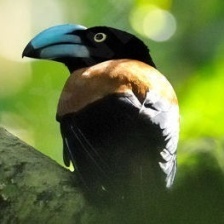
Species: HELMET VANGA
Scientific name: EURYCEROS PREVOSTII